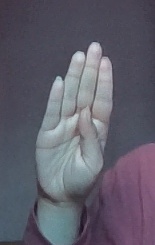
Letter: kaaf